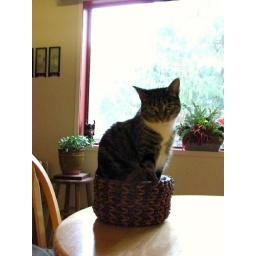
I leave a new basket on the table for 5 minutes and the cat is in it!